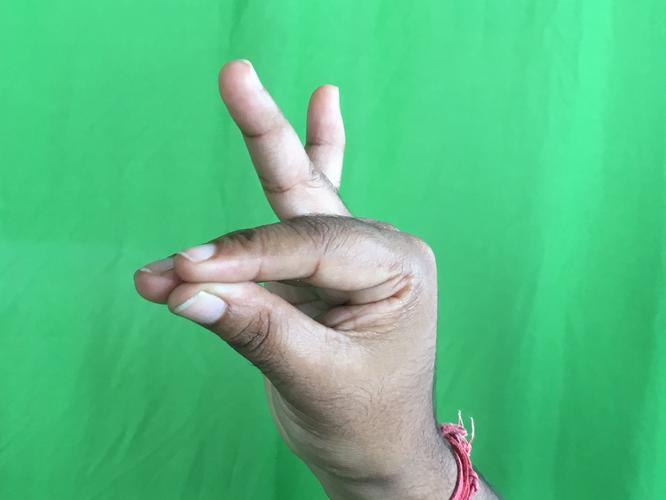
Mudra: Katakamukha_1
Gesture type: single_hand